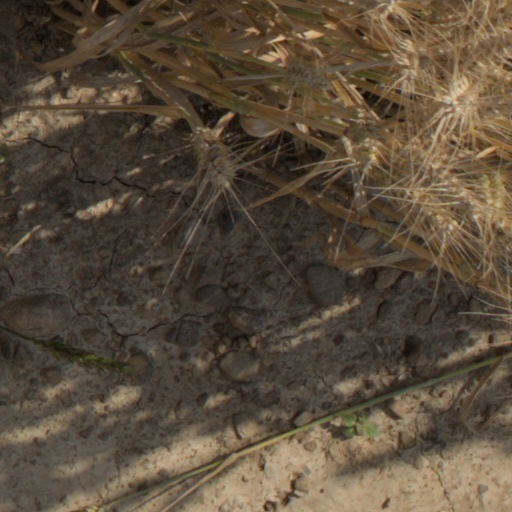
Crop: wheat